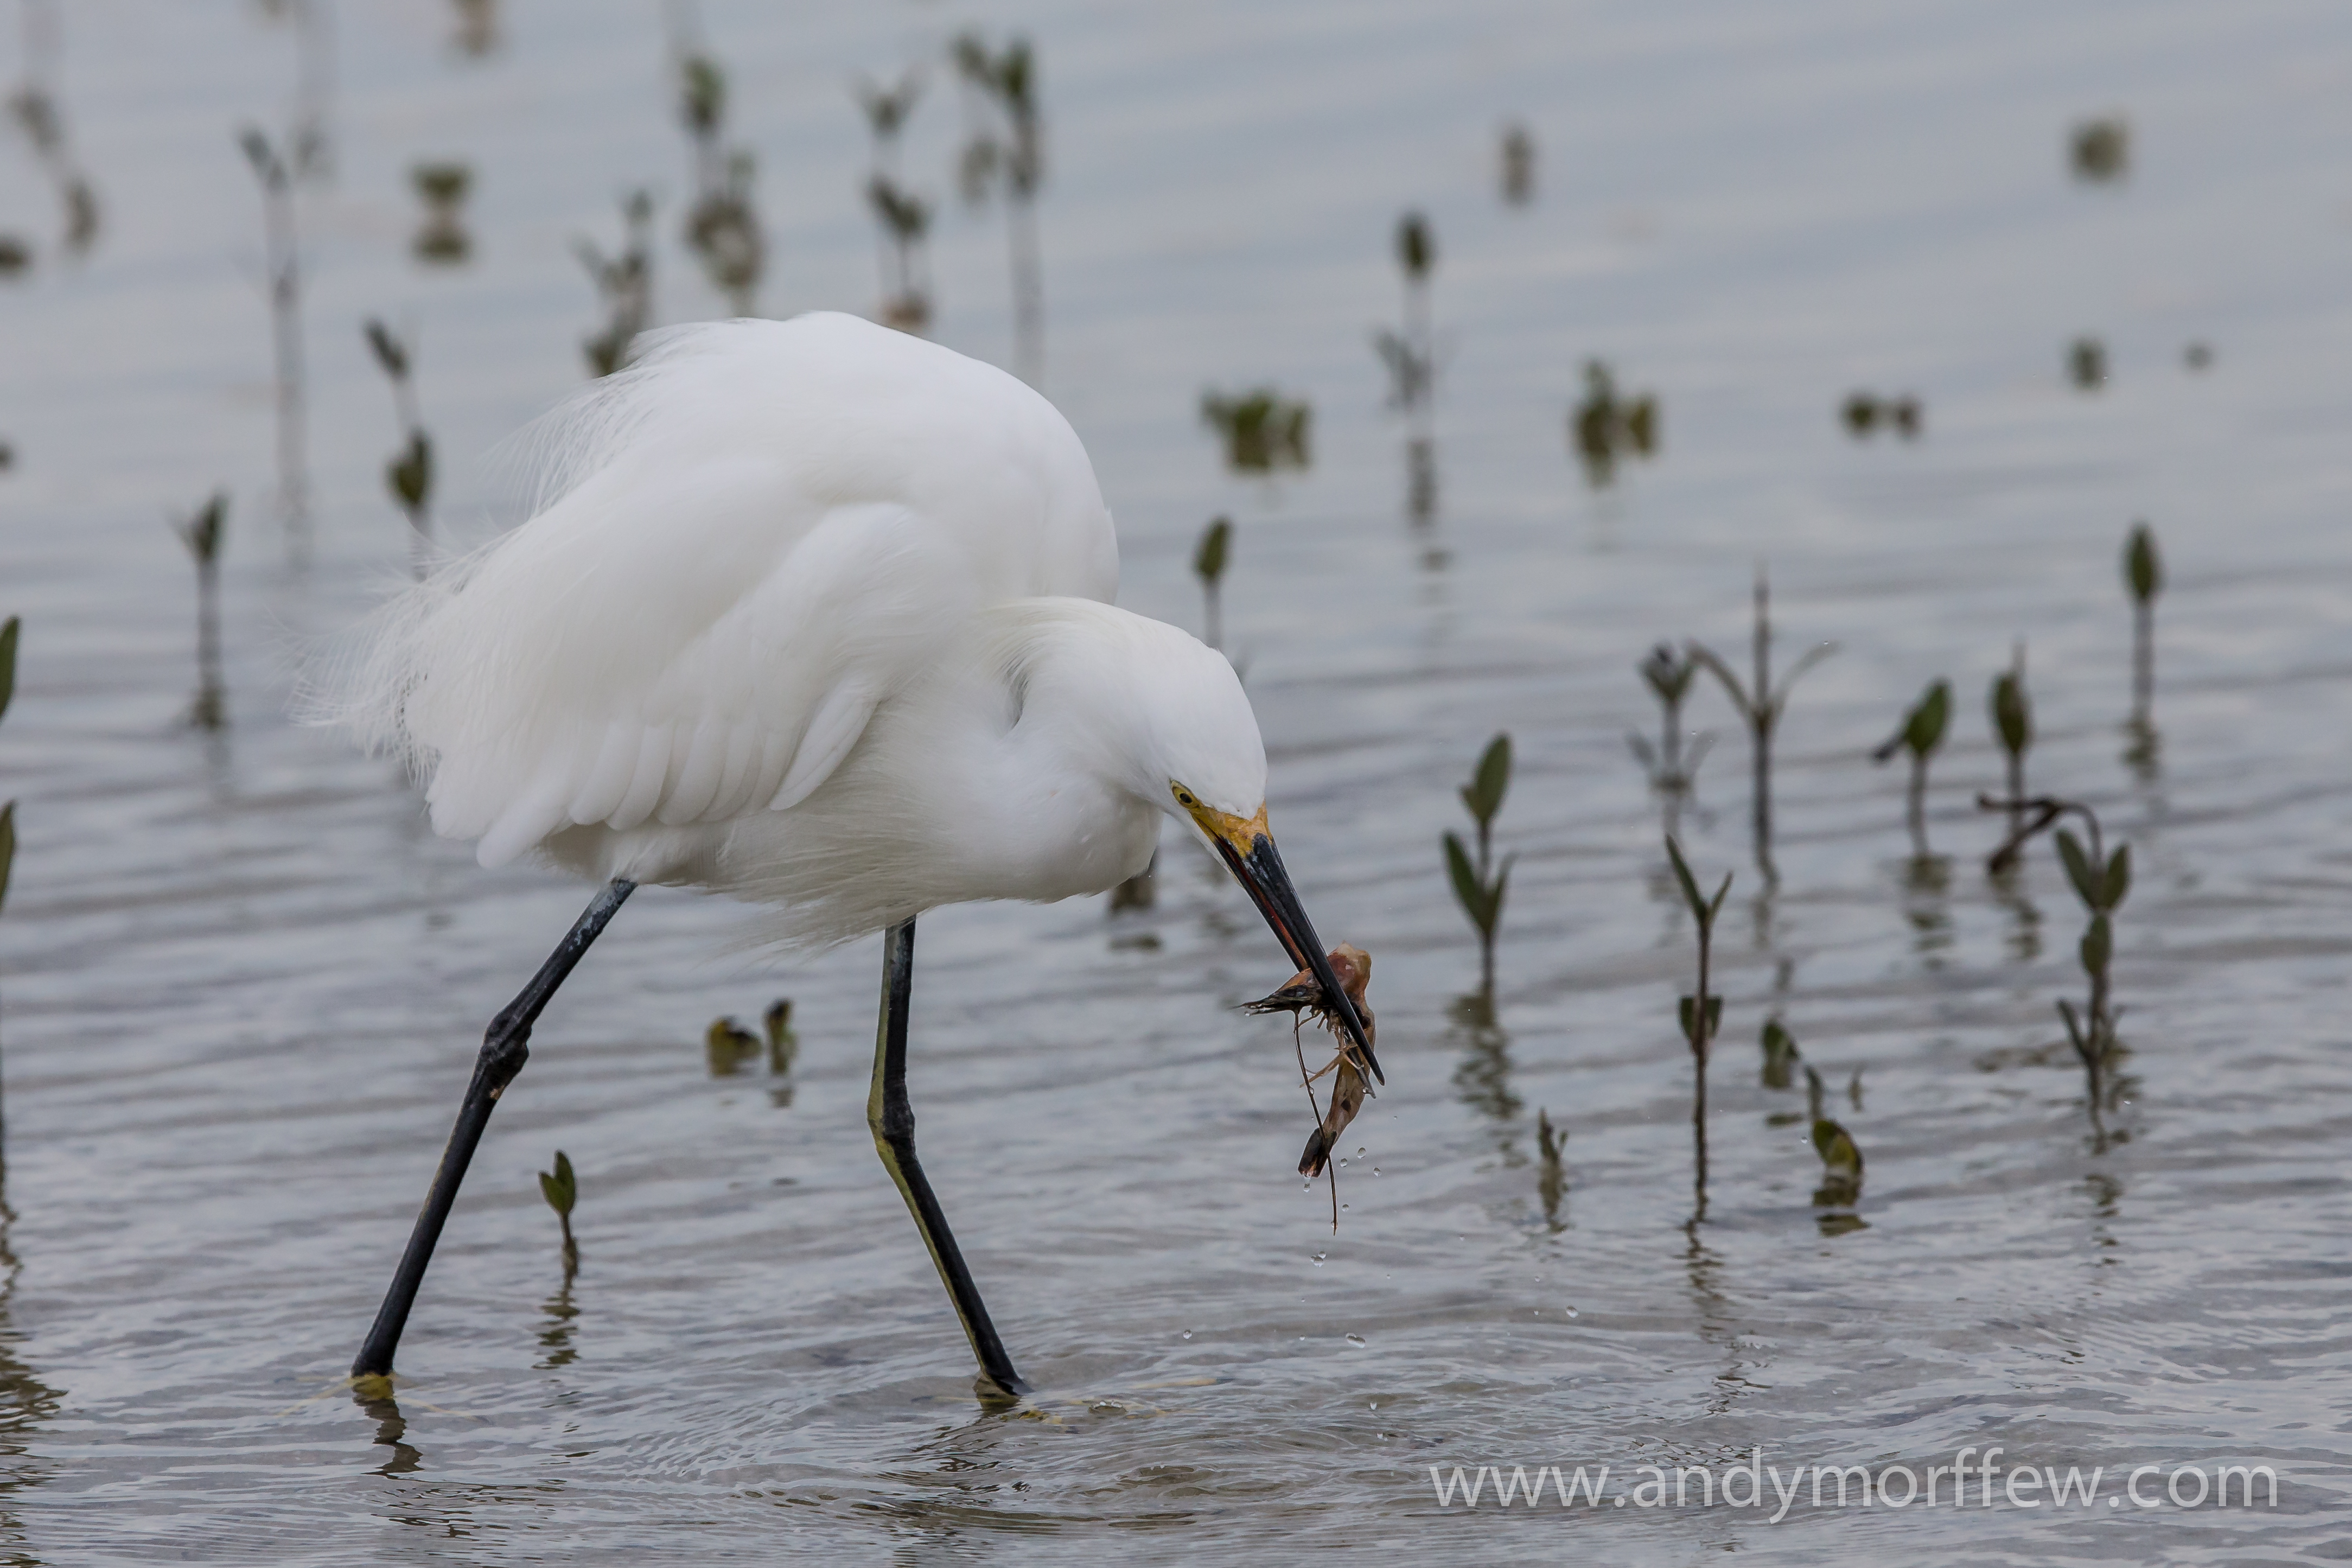
bird, wing, wildlife, beak, fauna, wetland, vertebrate, egret, heron, catch, water bird, florida, shorebird, andymorffew, morffew, marcoisland, tigertailbeach, snowyegret, great egret